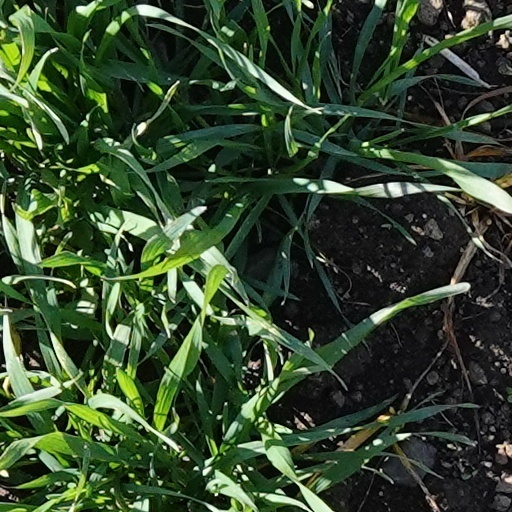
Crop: wheat